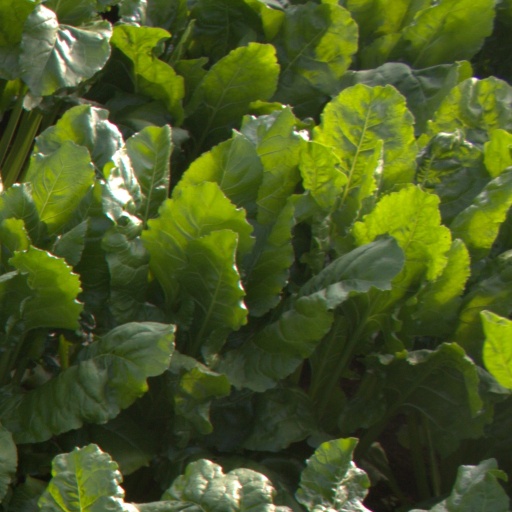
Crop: sugar beet